Takayuki Yamasaki

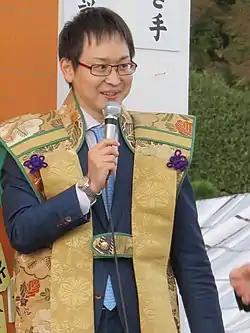
Yamasaki at a event in November 2017.

is a Japanese professional shogi player ranked 9-dan.